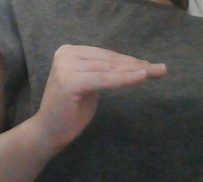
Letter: haa